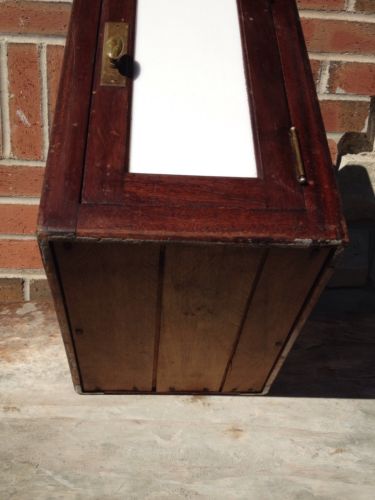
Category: cabinet